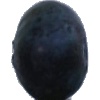
Label: Blueberry 1